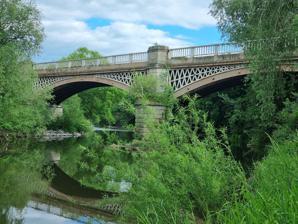
Building: Belvidere Bridge
Country: United Kingdom
Year built: 1848
Historic bridge in Shrewsbury Belvidere Bridge Coordinates 52°42′30″N 2°42′46″W / 52.7083°N 2.7128°W / 52.7083; -2.7128 Carries Wolverhampton–Shrewsbury line Crosses River Severn Locale Shrewsbury , England Maintained by Network Rail Heritage status Grade II* listed building Characteristics Material Cast iron No. of spans 2 Piers in water 1 History Constructed by William Baker Opened 1849 Location Belvidere Bridge (also spelt Belvedere Bridge ) is a cast iron arch railway bridge in Shrewsbury , western England, built for the Shrewsbury and Birmingham Railway in 1849. It carries the modern Wolverhampton to Shrewsbury railway line over the River Severn and is a grade II* listed building . Background The Shrewsbury and Birmingham Railway (SBR) opened from Shrewsbury as far as Oakengates on 1 June 1849, and then to Birmingham on 12 November 1849. The Belvidere Bridge crosses the River Severn between the Belvidere area of Shrewsbury and the village of Uffington , just east of Shrewsbury town centre. Design The bridge is built in cast iron and consists of two skew arches with a 13 ft (4.0 m) central pier in the water. The pier and abutments are in dressed grey sandstone and retaining walls on the river banks are in engineering brick . Each arch is made up of six segments (or ribs), which were pre-cast at the iron foundry in nearby Coalbrookdale and bolted together. Each has a span of 101 ft 6 in (31 m) and a relatively low rise of 10 ft 8 in (3.25 m) above the river, giving it an unusually high span-to-rise ratio. The spandrels are filled with decorative diamond-shaped latticework. An original cast-iron parapet was replaced in the 20th century with steel railings in keeping with the original. The central stone pier has a shield on each side. One the south side, the shield bears the name of William Baker , the engineer, and on the north side are the names of Hammond and Murray, the contractors. The metalwork on an outer rib on the south side contains the lettering "Coalbrookdale Foundry 1848". The bridge was originally number 4 on the SBR and is now number 438. History The bridge was built in 1848 by Hammond and Murray and designed by Baker, the SBR's resident engineer. The contract for its construction, valued at £80,000, was let separately from the rest of the line. The bridge opened in 1849, with the rest of the line. Restoration work was carried out in the 1940s, and the central pier was given protection from scour . In 1984, the cast-iron bridge deck was replaced with reinforced concrete. The bridge is approved to carry trains with a maximum axle load of 25 tons. It has been a grade II* listed building since 1985. Belvidere Bridge is one of four on the River Severn made of cast iron from the Coalbrookdale foundry. The first was the Iron Bridge (the world's first major cast-iron bridge) in Coalbrookdale itself. The other three are all railway bridges, of which Belvidere was the earliest. It was followed by two largely identical bridges, the Victoria Bridge near Upper Arley (1862), and the Albert Edward Bridge (1864) near Coalbrookdale. The bridge viewed from downstream The central pier, showing the spandrels and the plaque with Baker's name The bridge viewed from upstream A train crossing the bridge See also Wikimedia Commons has media related to Belvidere Bridge, Shrewsbury . List of crossings of the River Severn Listed buildings in Shrewsbury (outer areas) Grade II* listed buildings in Shropshire Council (A–G) List of railway bridges and viaducts in the United Kingdom References Bibliography Biddle, Gordon (2011). Britain's Historic Railway Buildings: A Gazetteer of Structures (second ed.). Hersham, Surrey: Ian Allan. ISBN 9780711034914 . Chritiansen, Rex (1983). Volume 7: The West Midlands . A Regional History of the Railways of Great Britain (second ed.). Newton Abbot: David & Charles. ISBN 9780946537006 . Cragg, R. (1997). Civil Engineering Heritage: Wales and West Central England (second ed.). London: Thomas Telford. ISBN 9780727725769 . McFetrich, David (2019). An Encyclopaedia of British Bridges (Revised and extended ed.). Barnsley: Pen and Sword Books. ISBN 9781526752956 . Morriss, Richard (2003). The Archaeology of Railways (paperback ed.). Stroud: Tempus. ISBN 9780752428543 . Citations